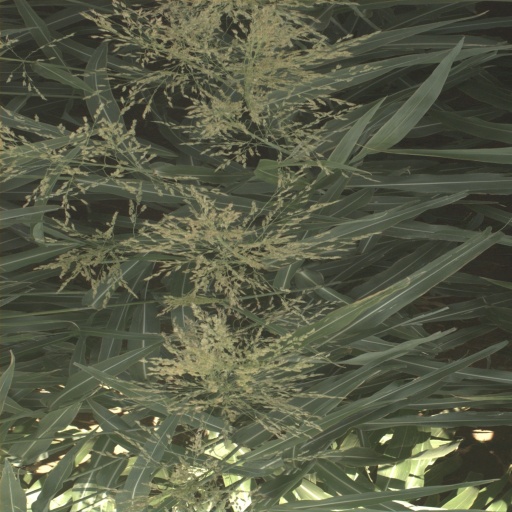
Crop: sorghum